Britain's Missing Top Model

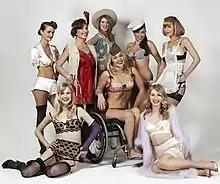
Promotional photograph of the cast of "Britain's Missing Top Model"

The eight women met up in the penthouse where they would be living. Jonathan Phang met them and gave them their first outfits: a white vest, shorts and trainers, simple hair and make-up, to show their shape. They met up with the judges and they were asked questions. They were told their first task was called "Objects of desire" – an haute couture shoot, which involved being photographed seated in a chaise longue with an object that represented how they feel about their disabilities. They went to a market to search for their objects.